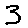
Label: 3